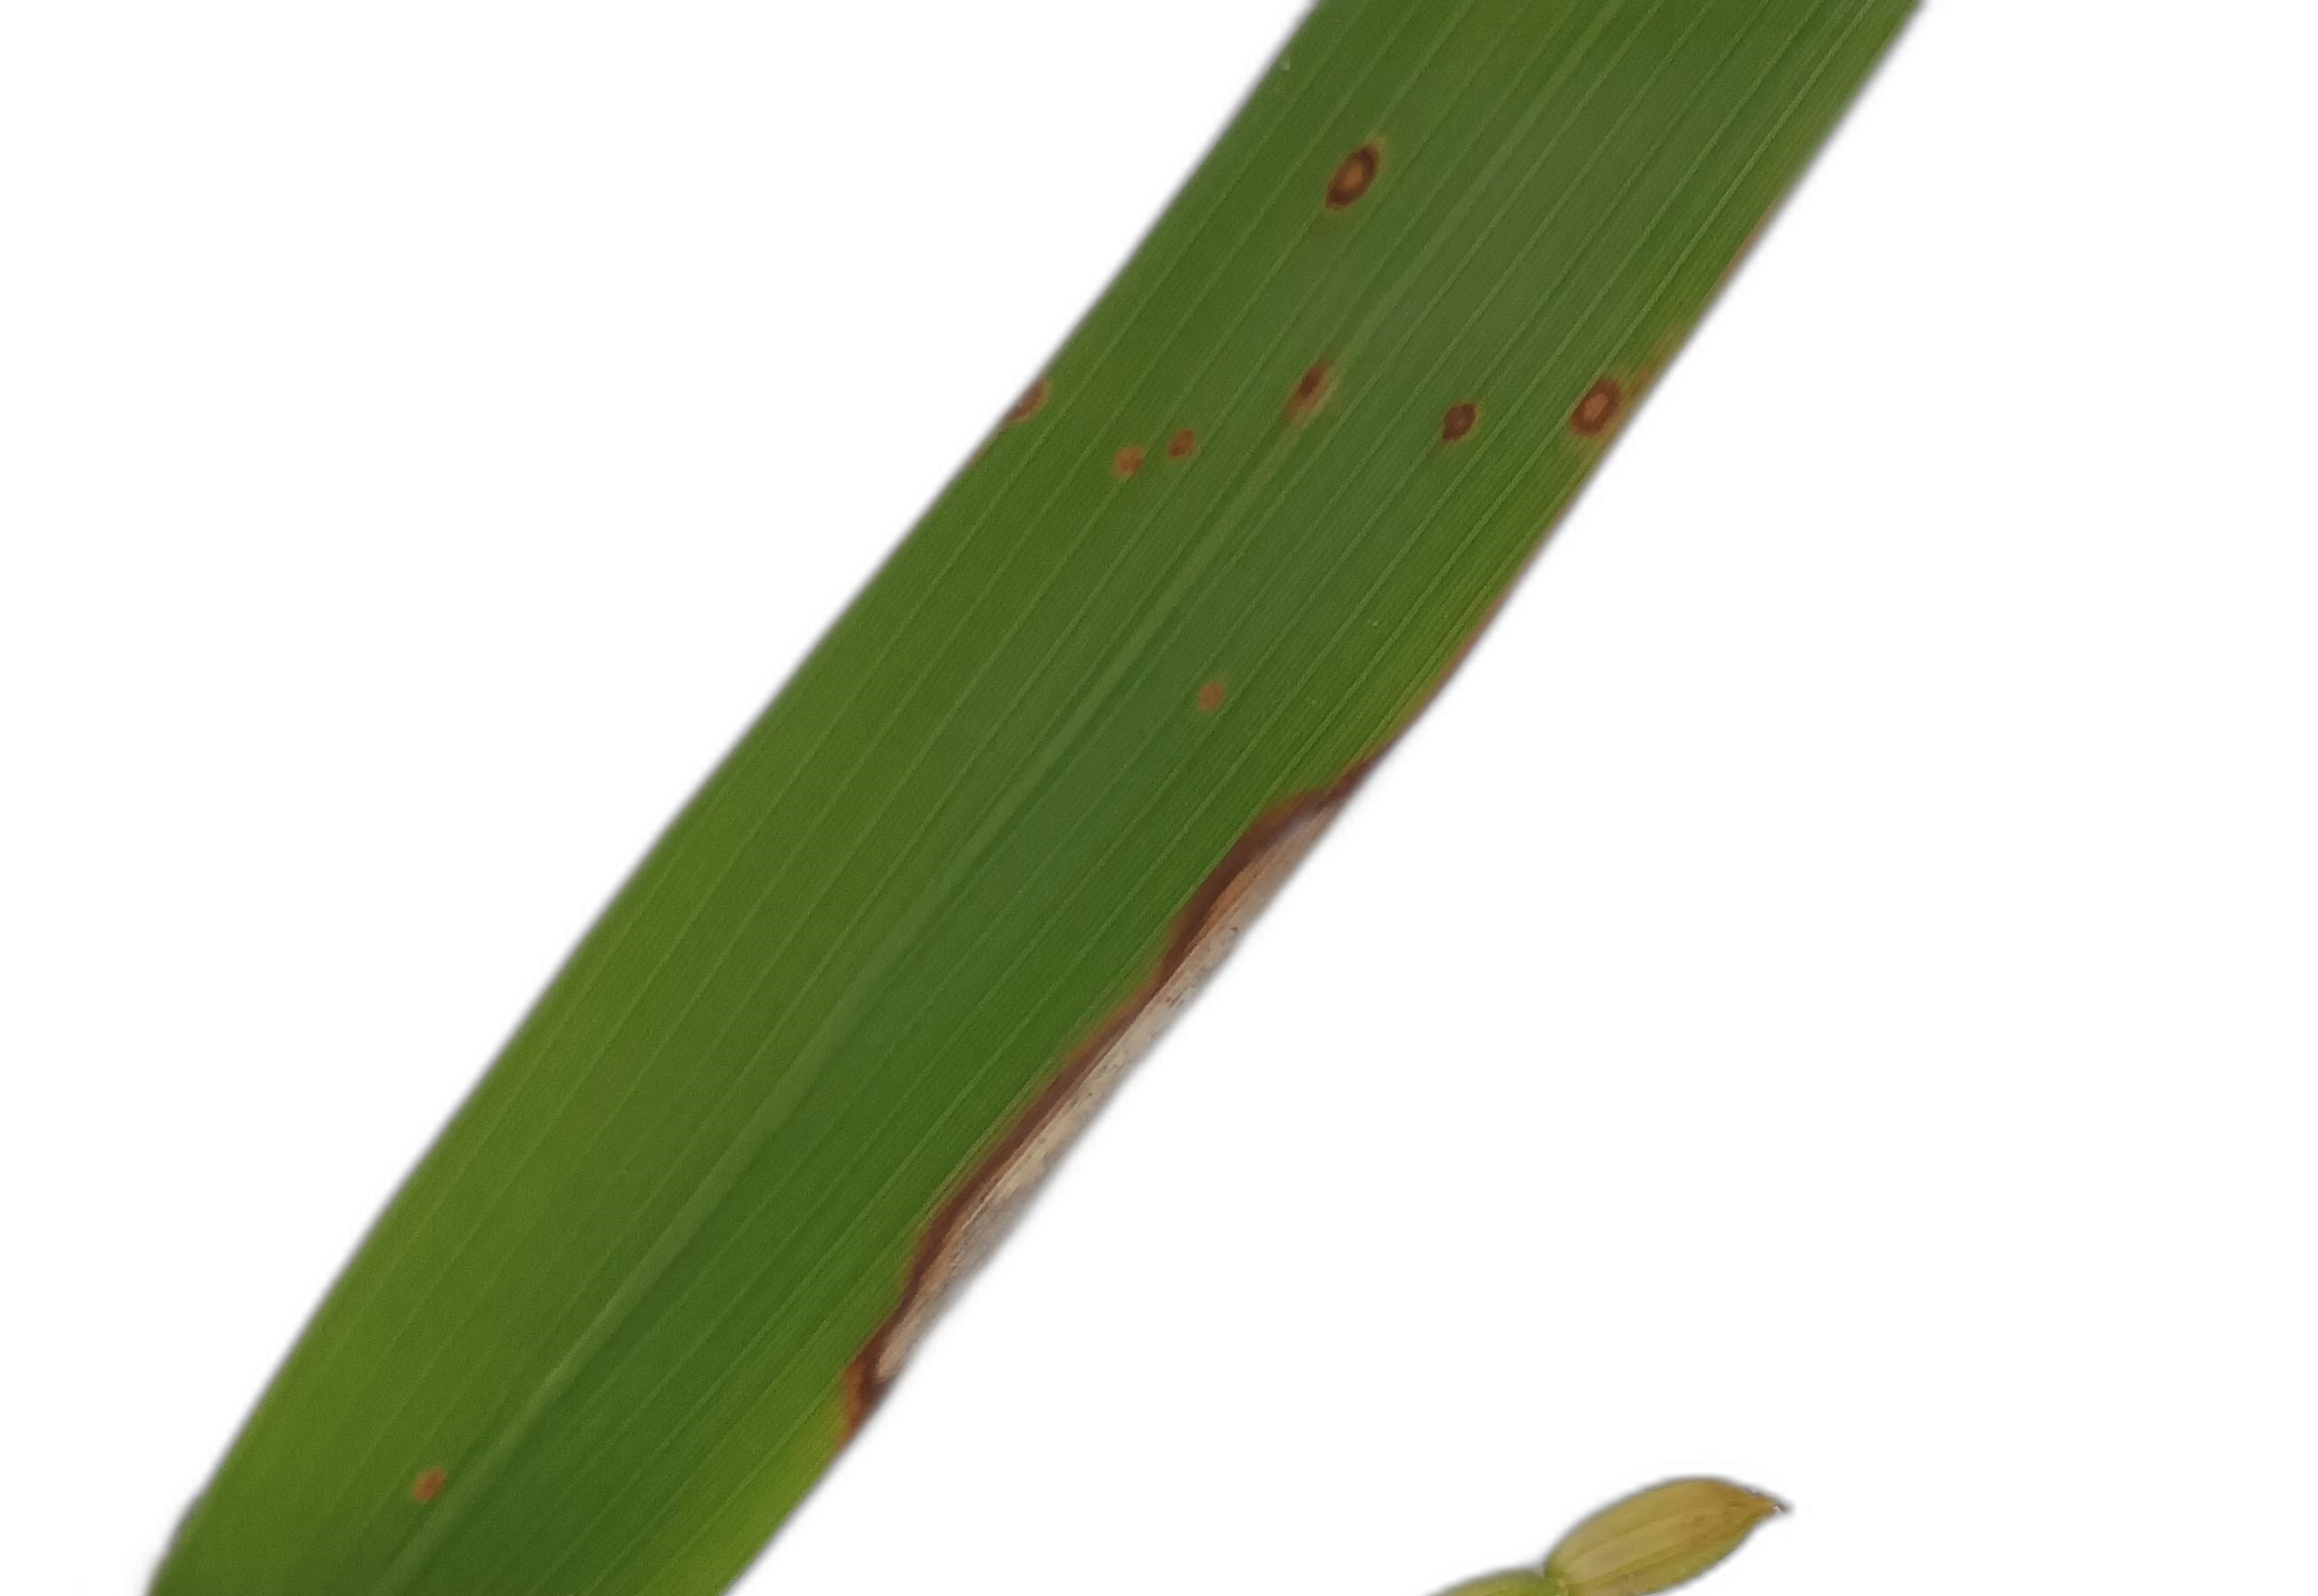
Label: Rice Blast